Southall Railway Centre

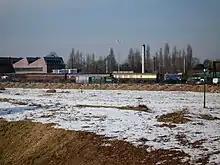
The GWR Preservation Group (Southall Railway Centre) view from Glade Lane

Currently the site, now referred to as the Southall Railway Centre, is used by three independent groups: